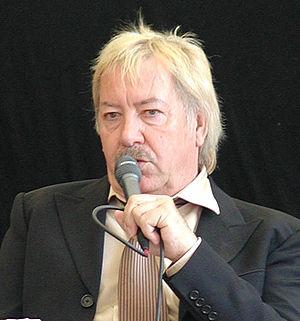
Werner Böhm, dit Gottlieb Wendehals, né le 5 juin 1941 à Toruń et mort le 2 juin 2020 dans la Grande Canarie, est un chanteur et musicien allemand.